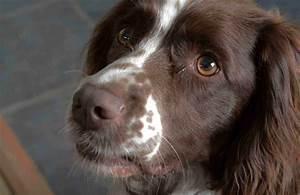
dog